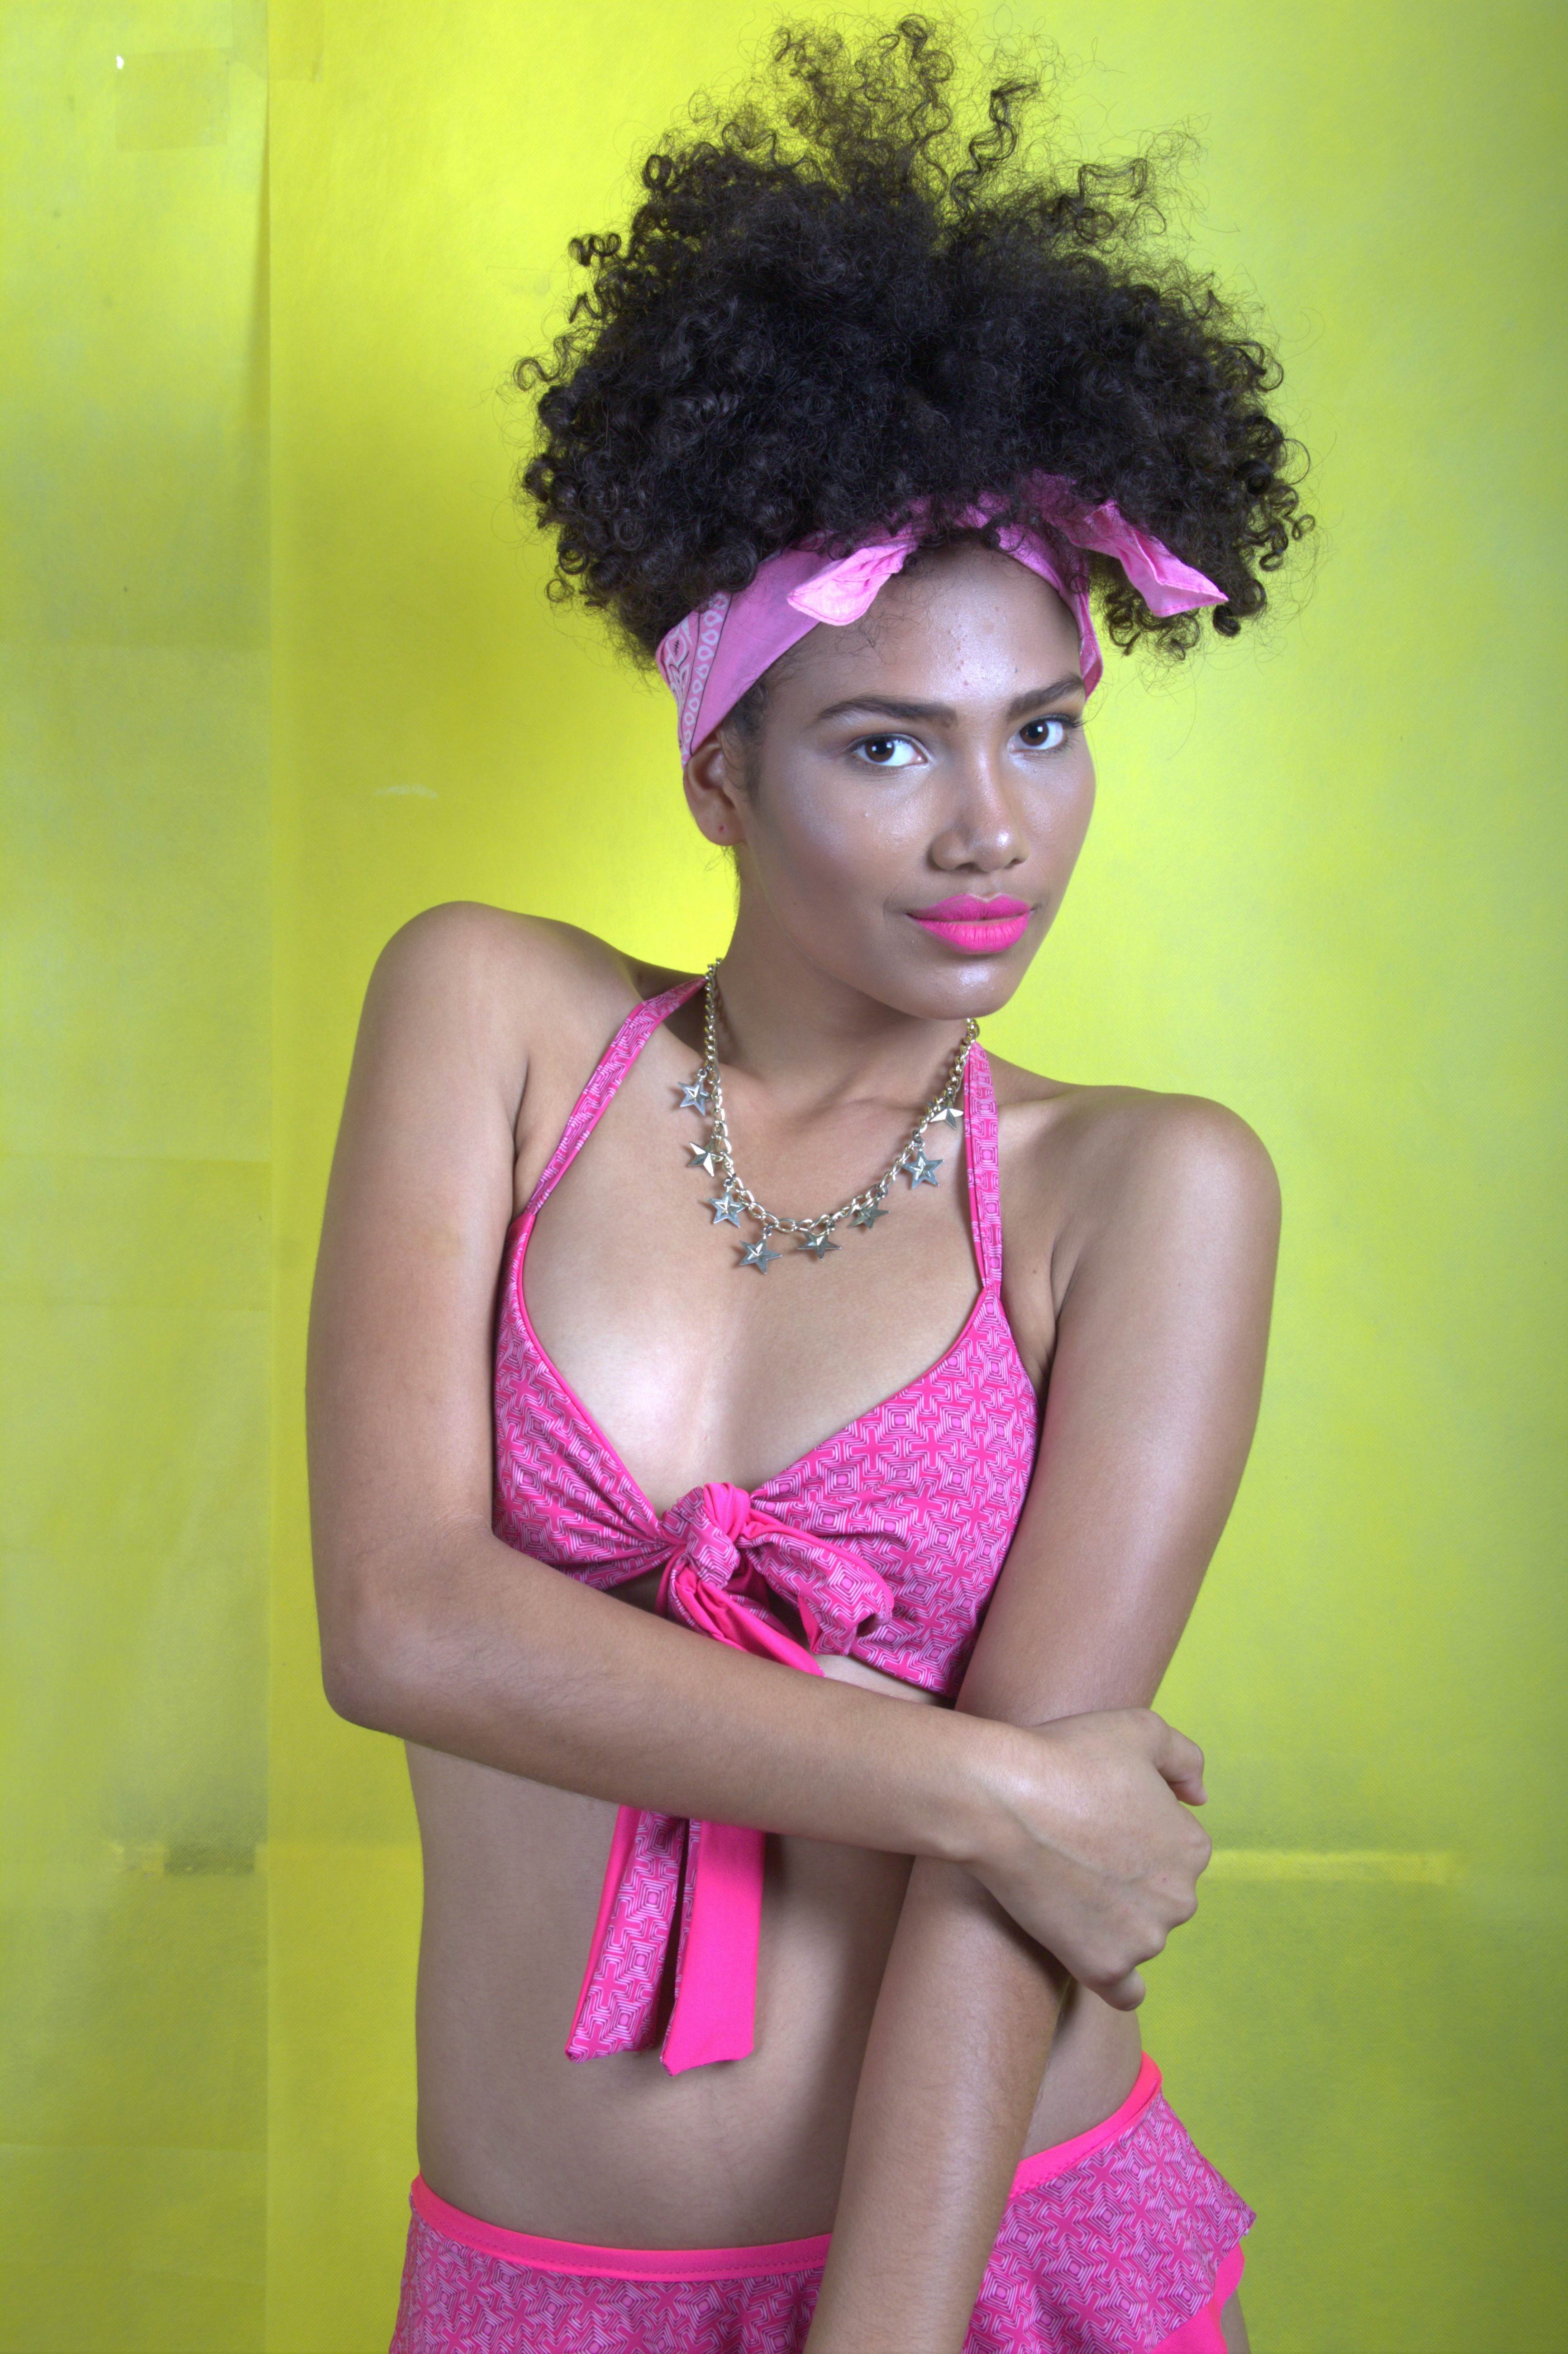
person, girl, woman, hair, purple, model, young, fashion, clothing, lady, pink, hairstyle, long hair, afro, black hair, beauty, blond, pretty, body, photo shoot